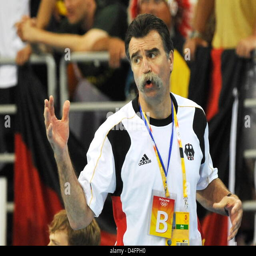
olympic athlete of gestures during the men 's handball preliminary group b match